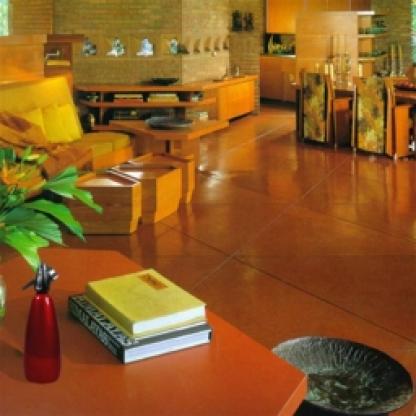
Scene: Indoor